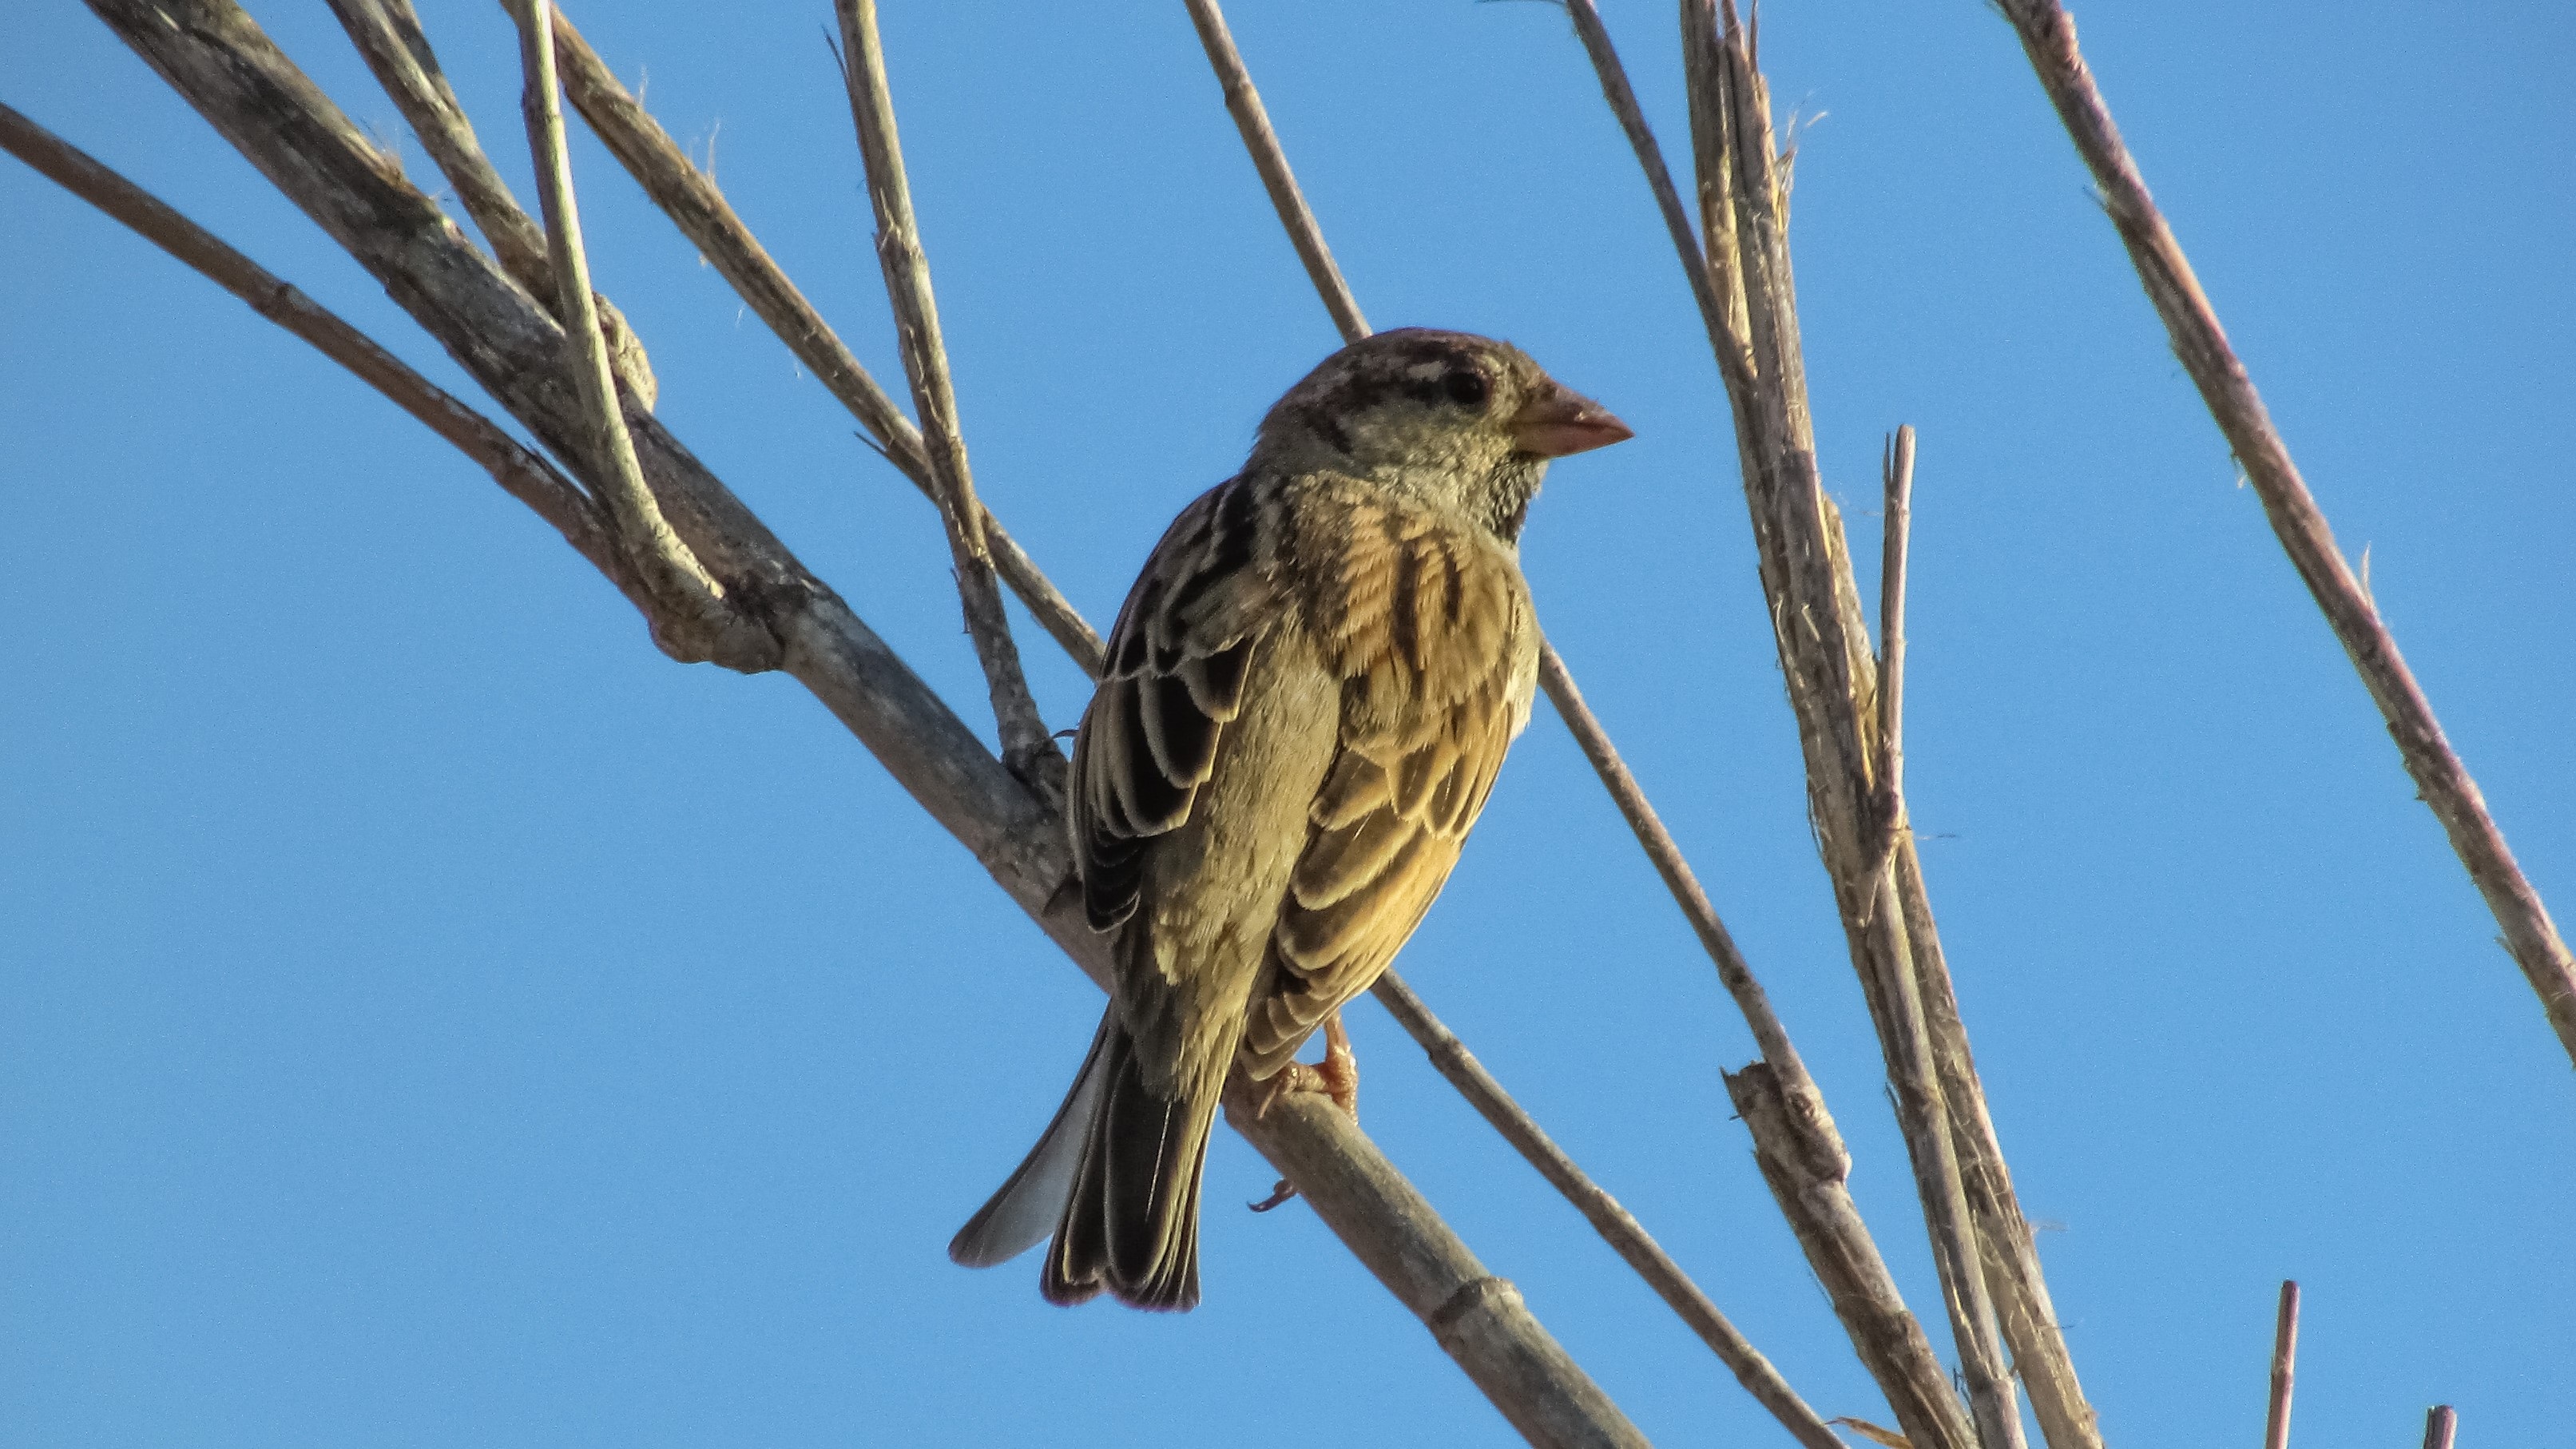
tree, nature, branch, bird, wing, animal, looking, wildlife, beak, hawk, fauna, ornithology, cool image, vertebrate, sparrow, i, bird watching, perching bird